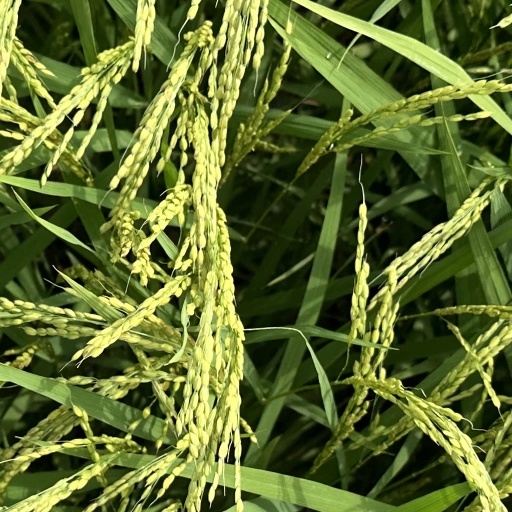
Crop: rice